Truxton Circle

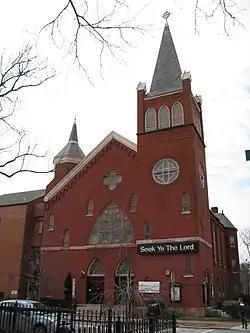
Third Baptist Church

Truxton Circle is bordered by New Jersey Avenue to the west; Florida Avenue to the north; New York Avenue to the south; and North Capitol Street to the east.